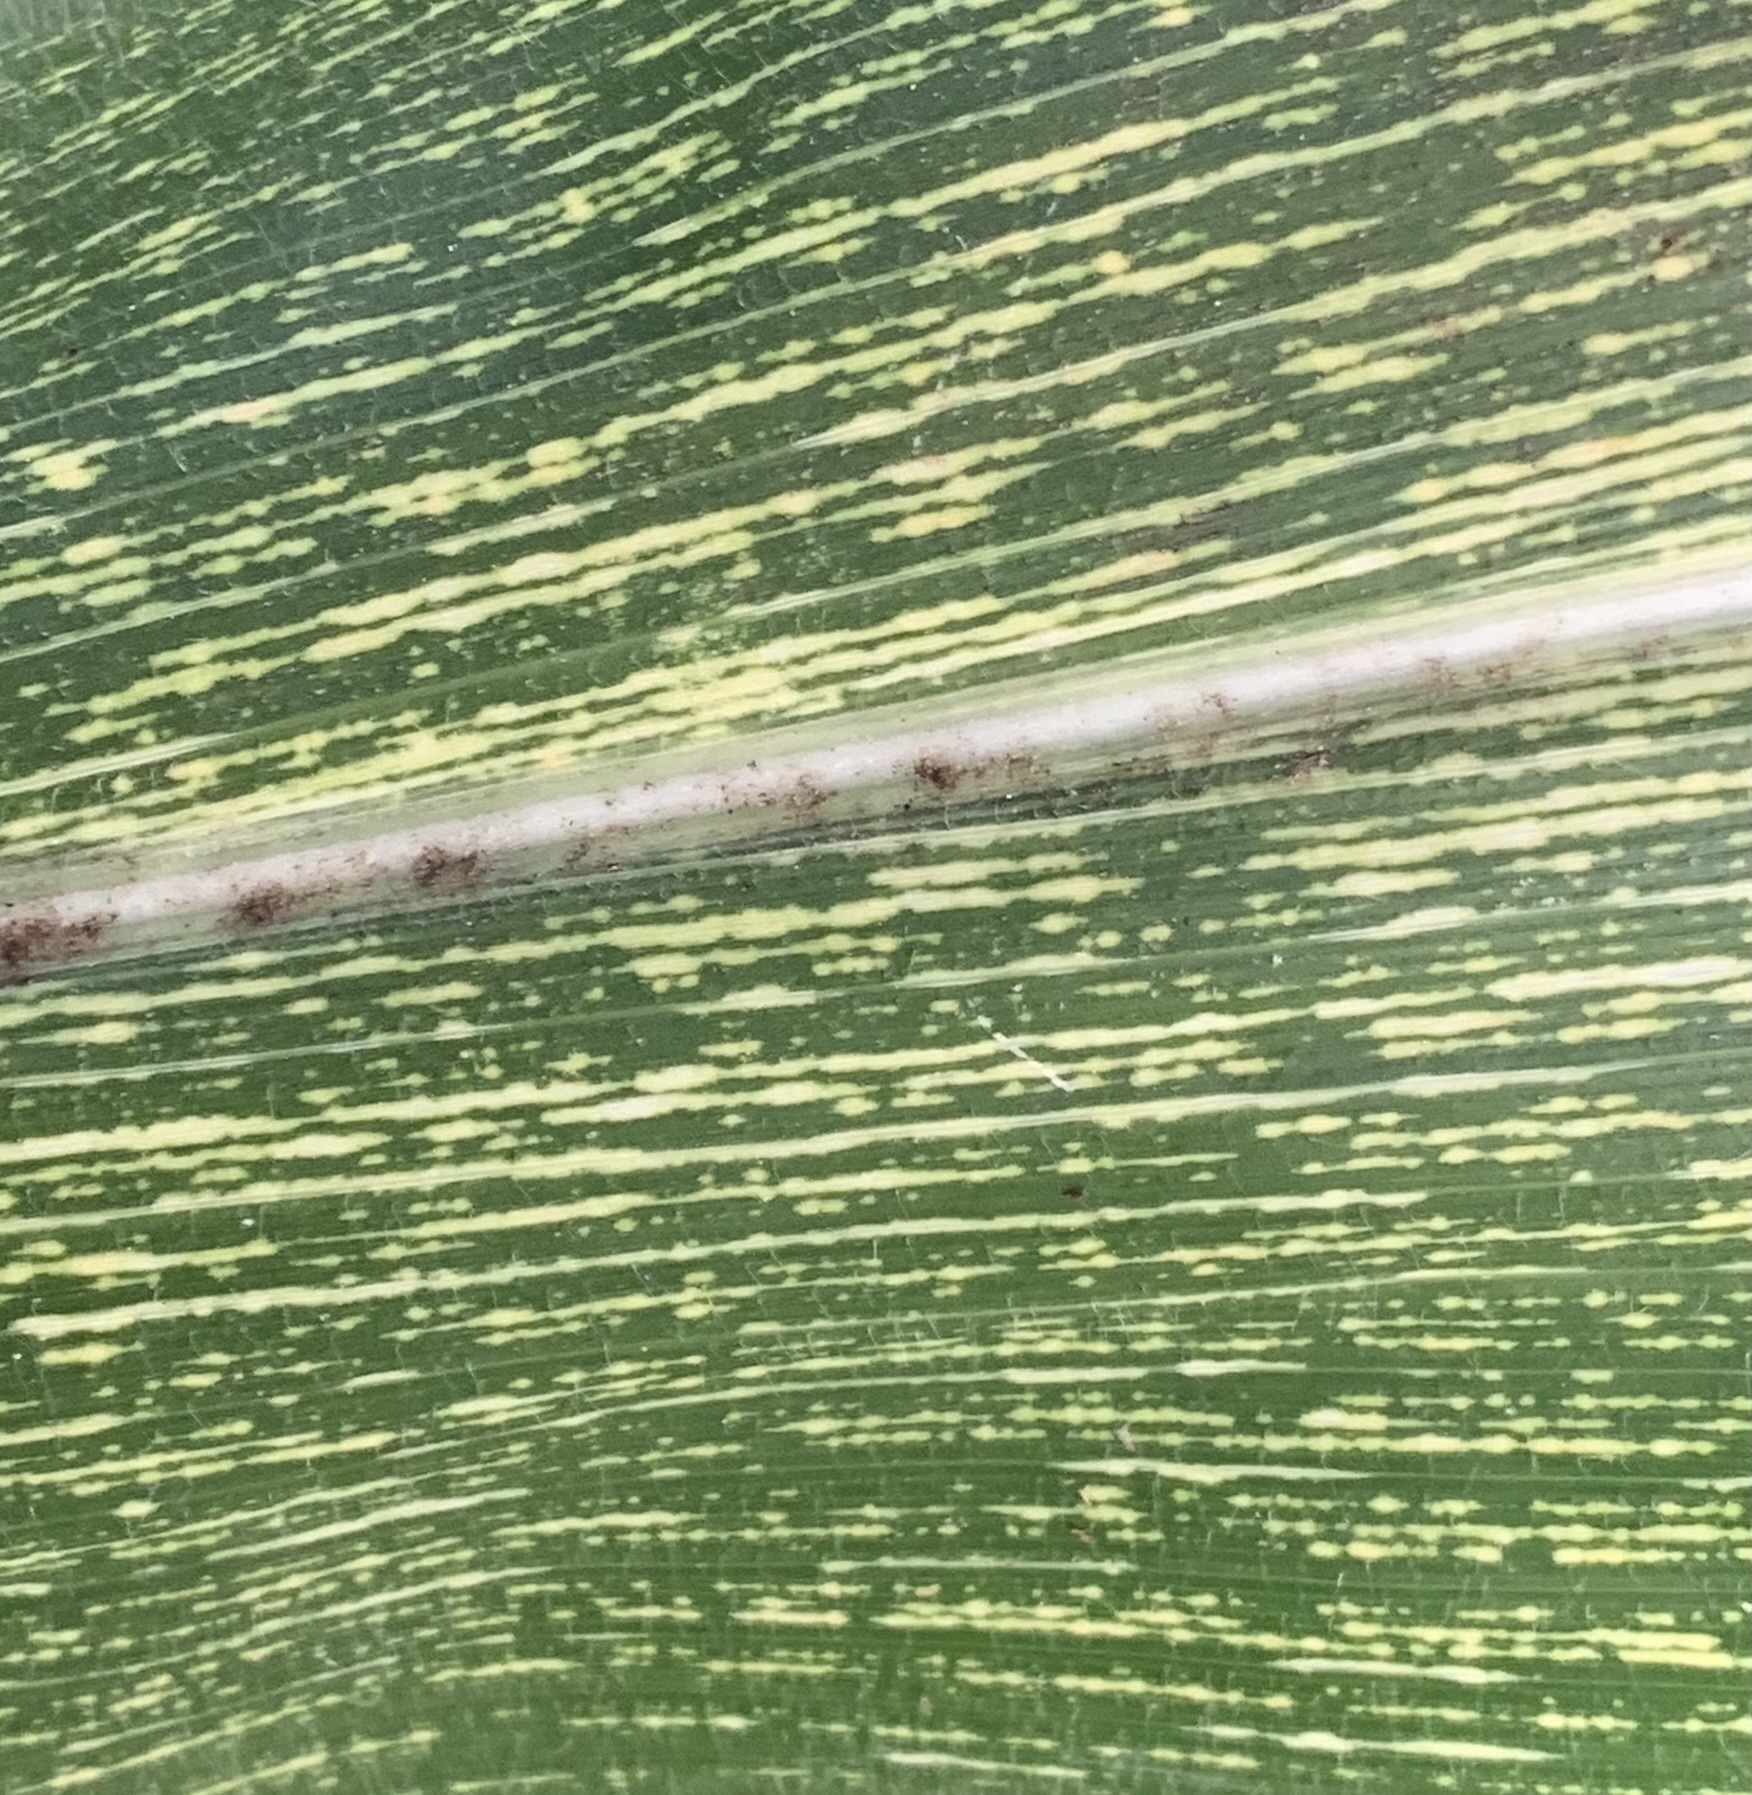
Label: MSV